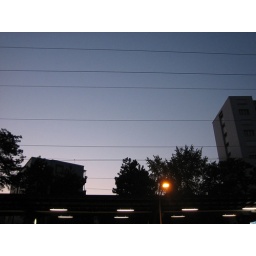
The morning sky above Wipkingen train station